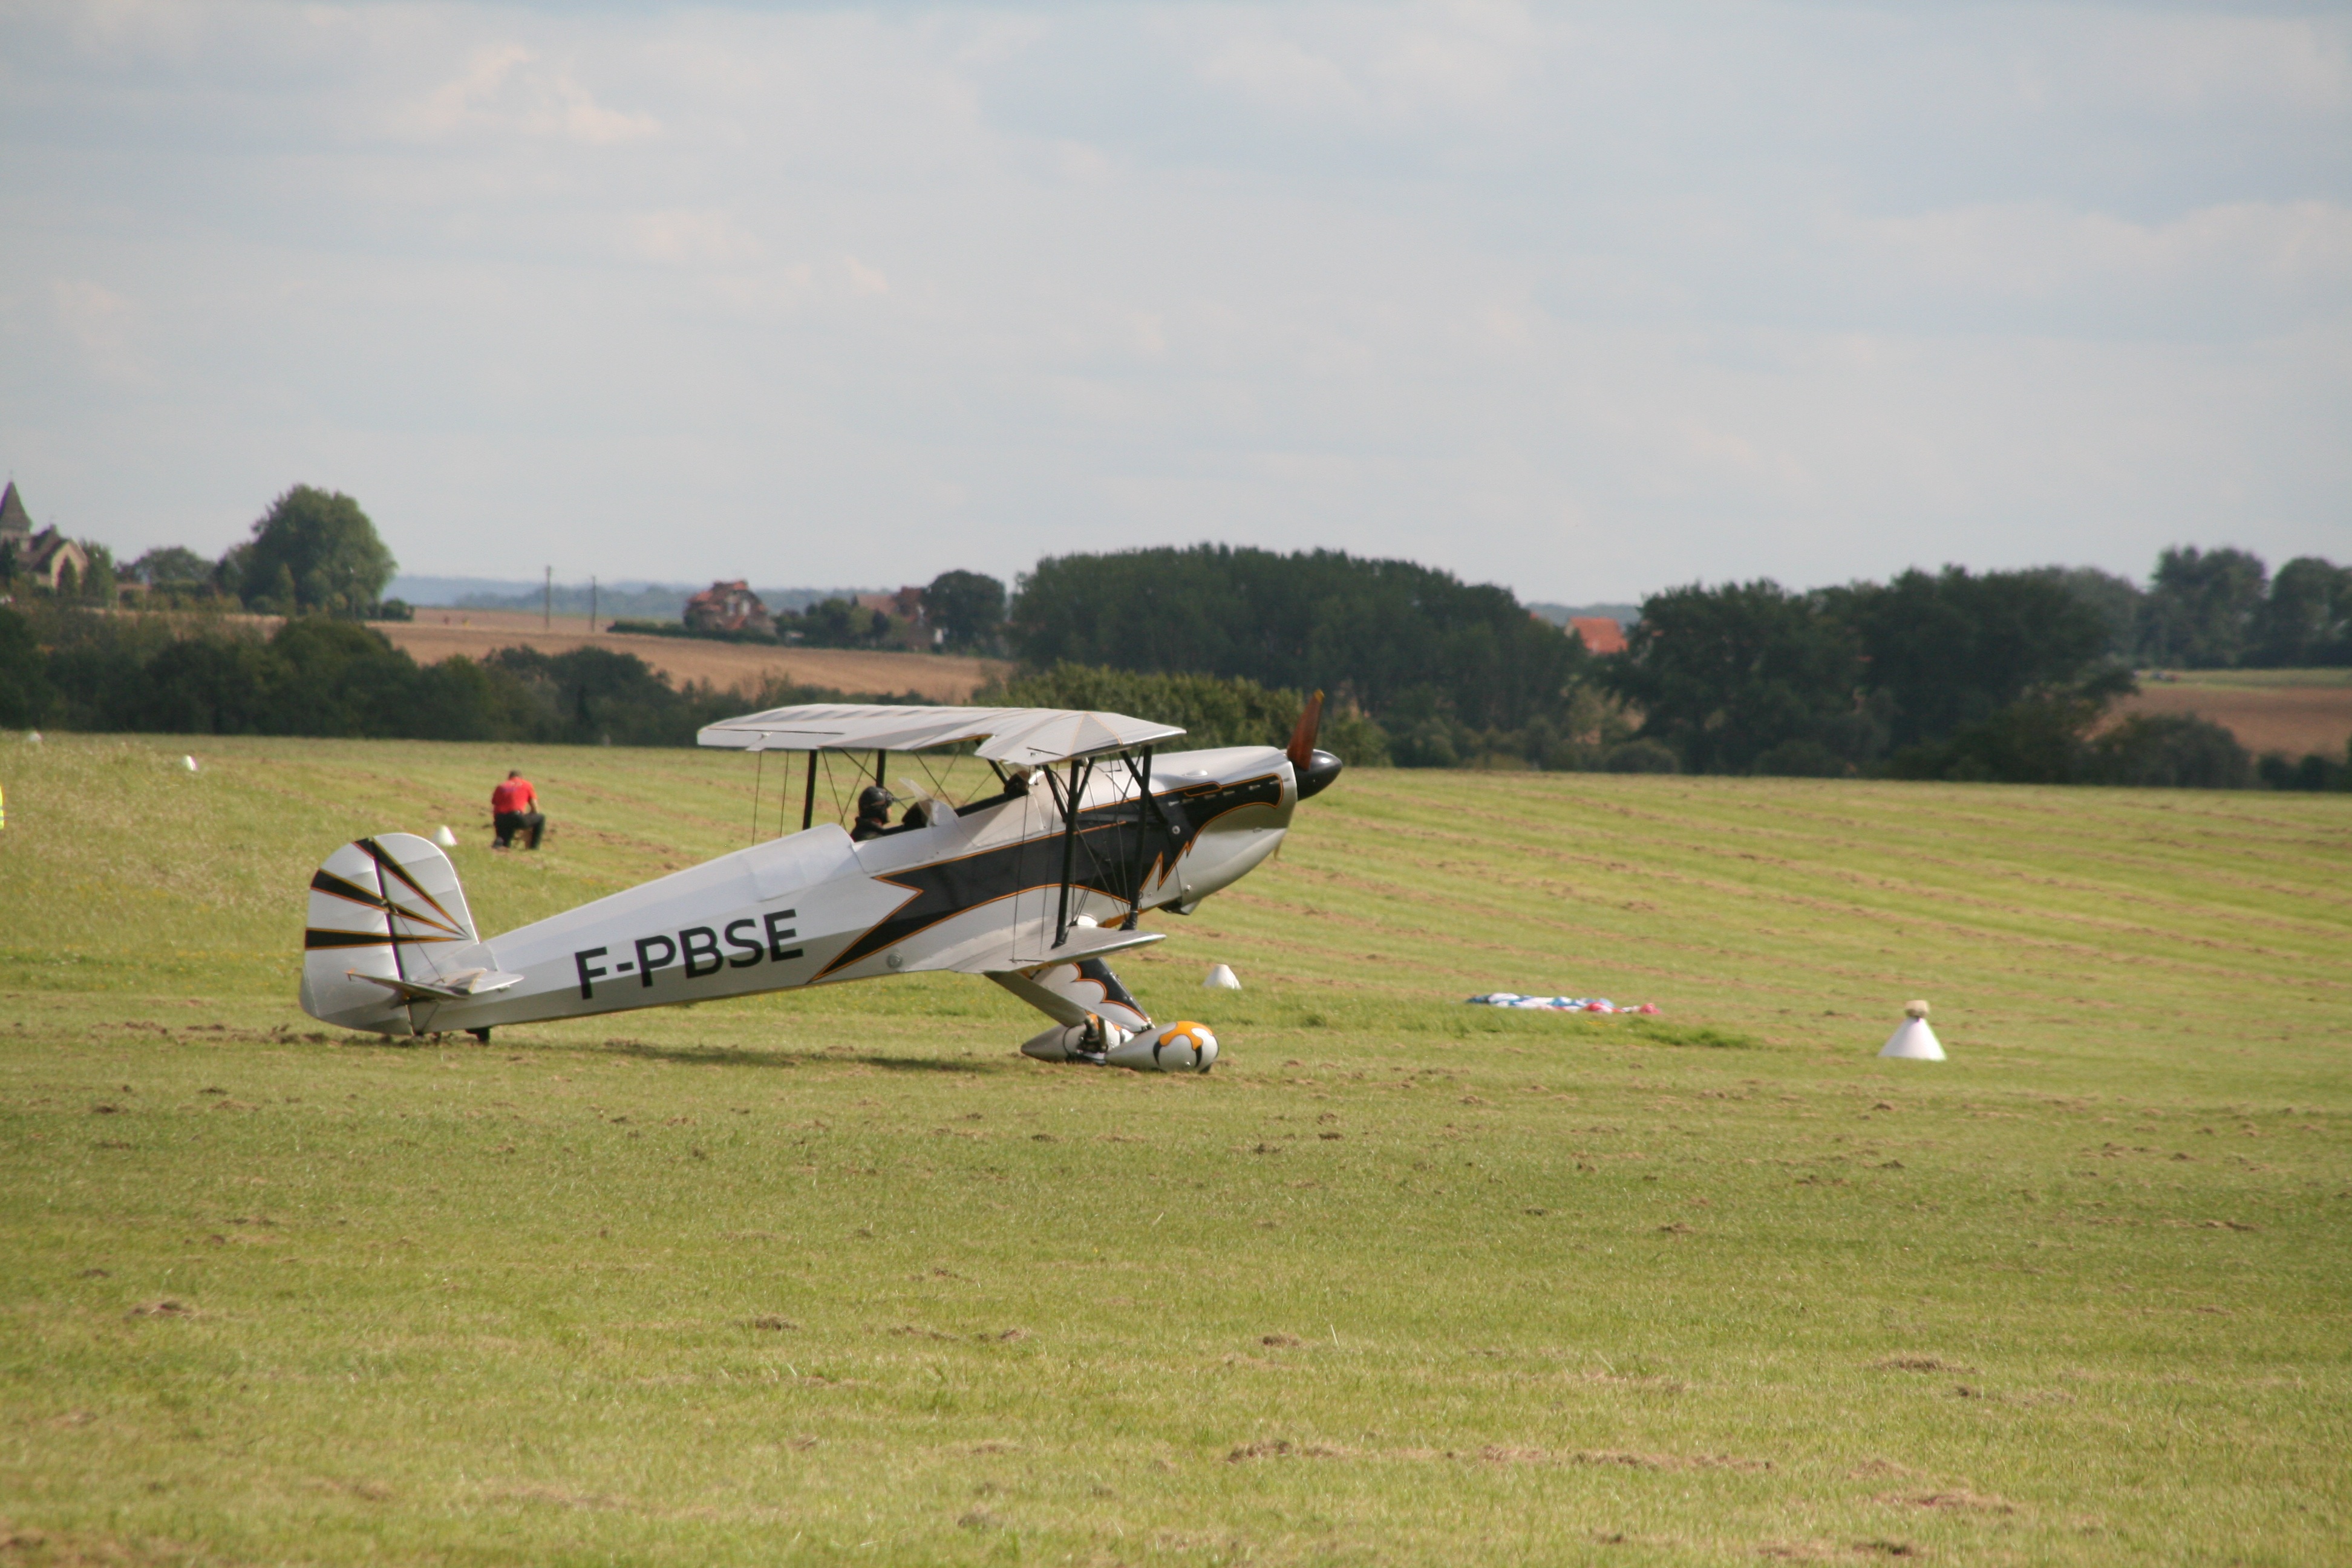
airplane, aircraft, meeting, vehicle, aviation, flight, plain, biplane, light aircraft, air force, atmosphere of earth, ultralight aviation